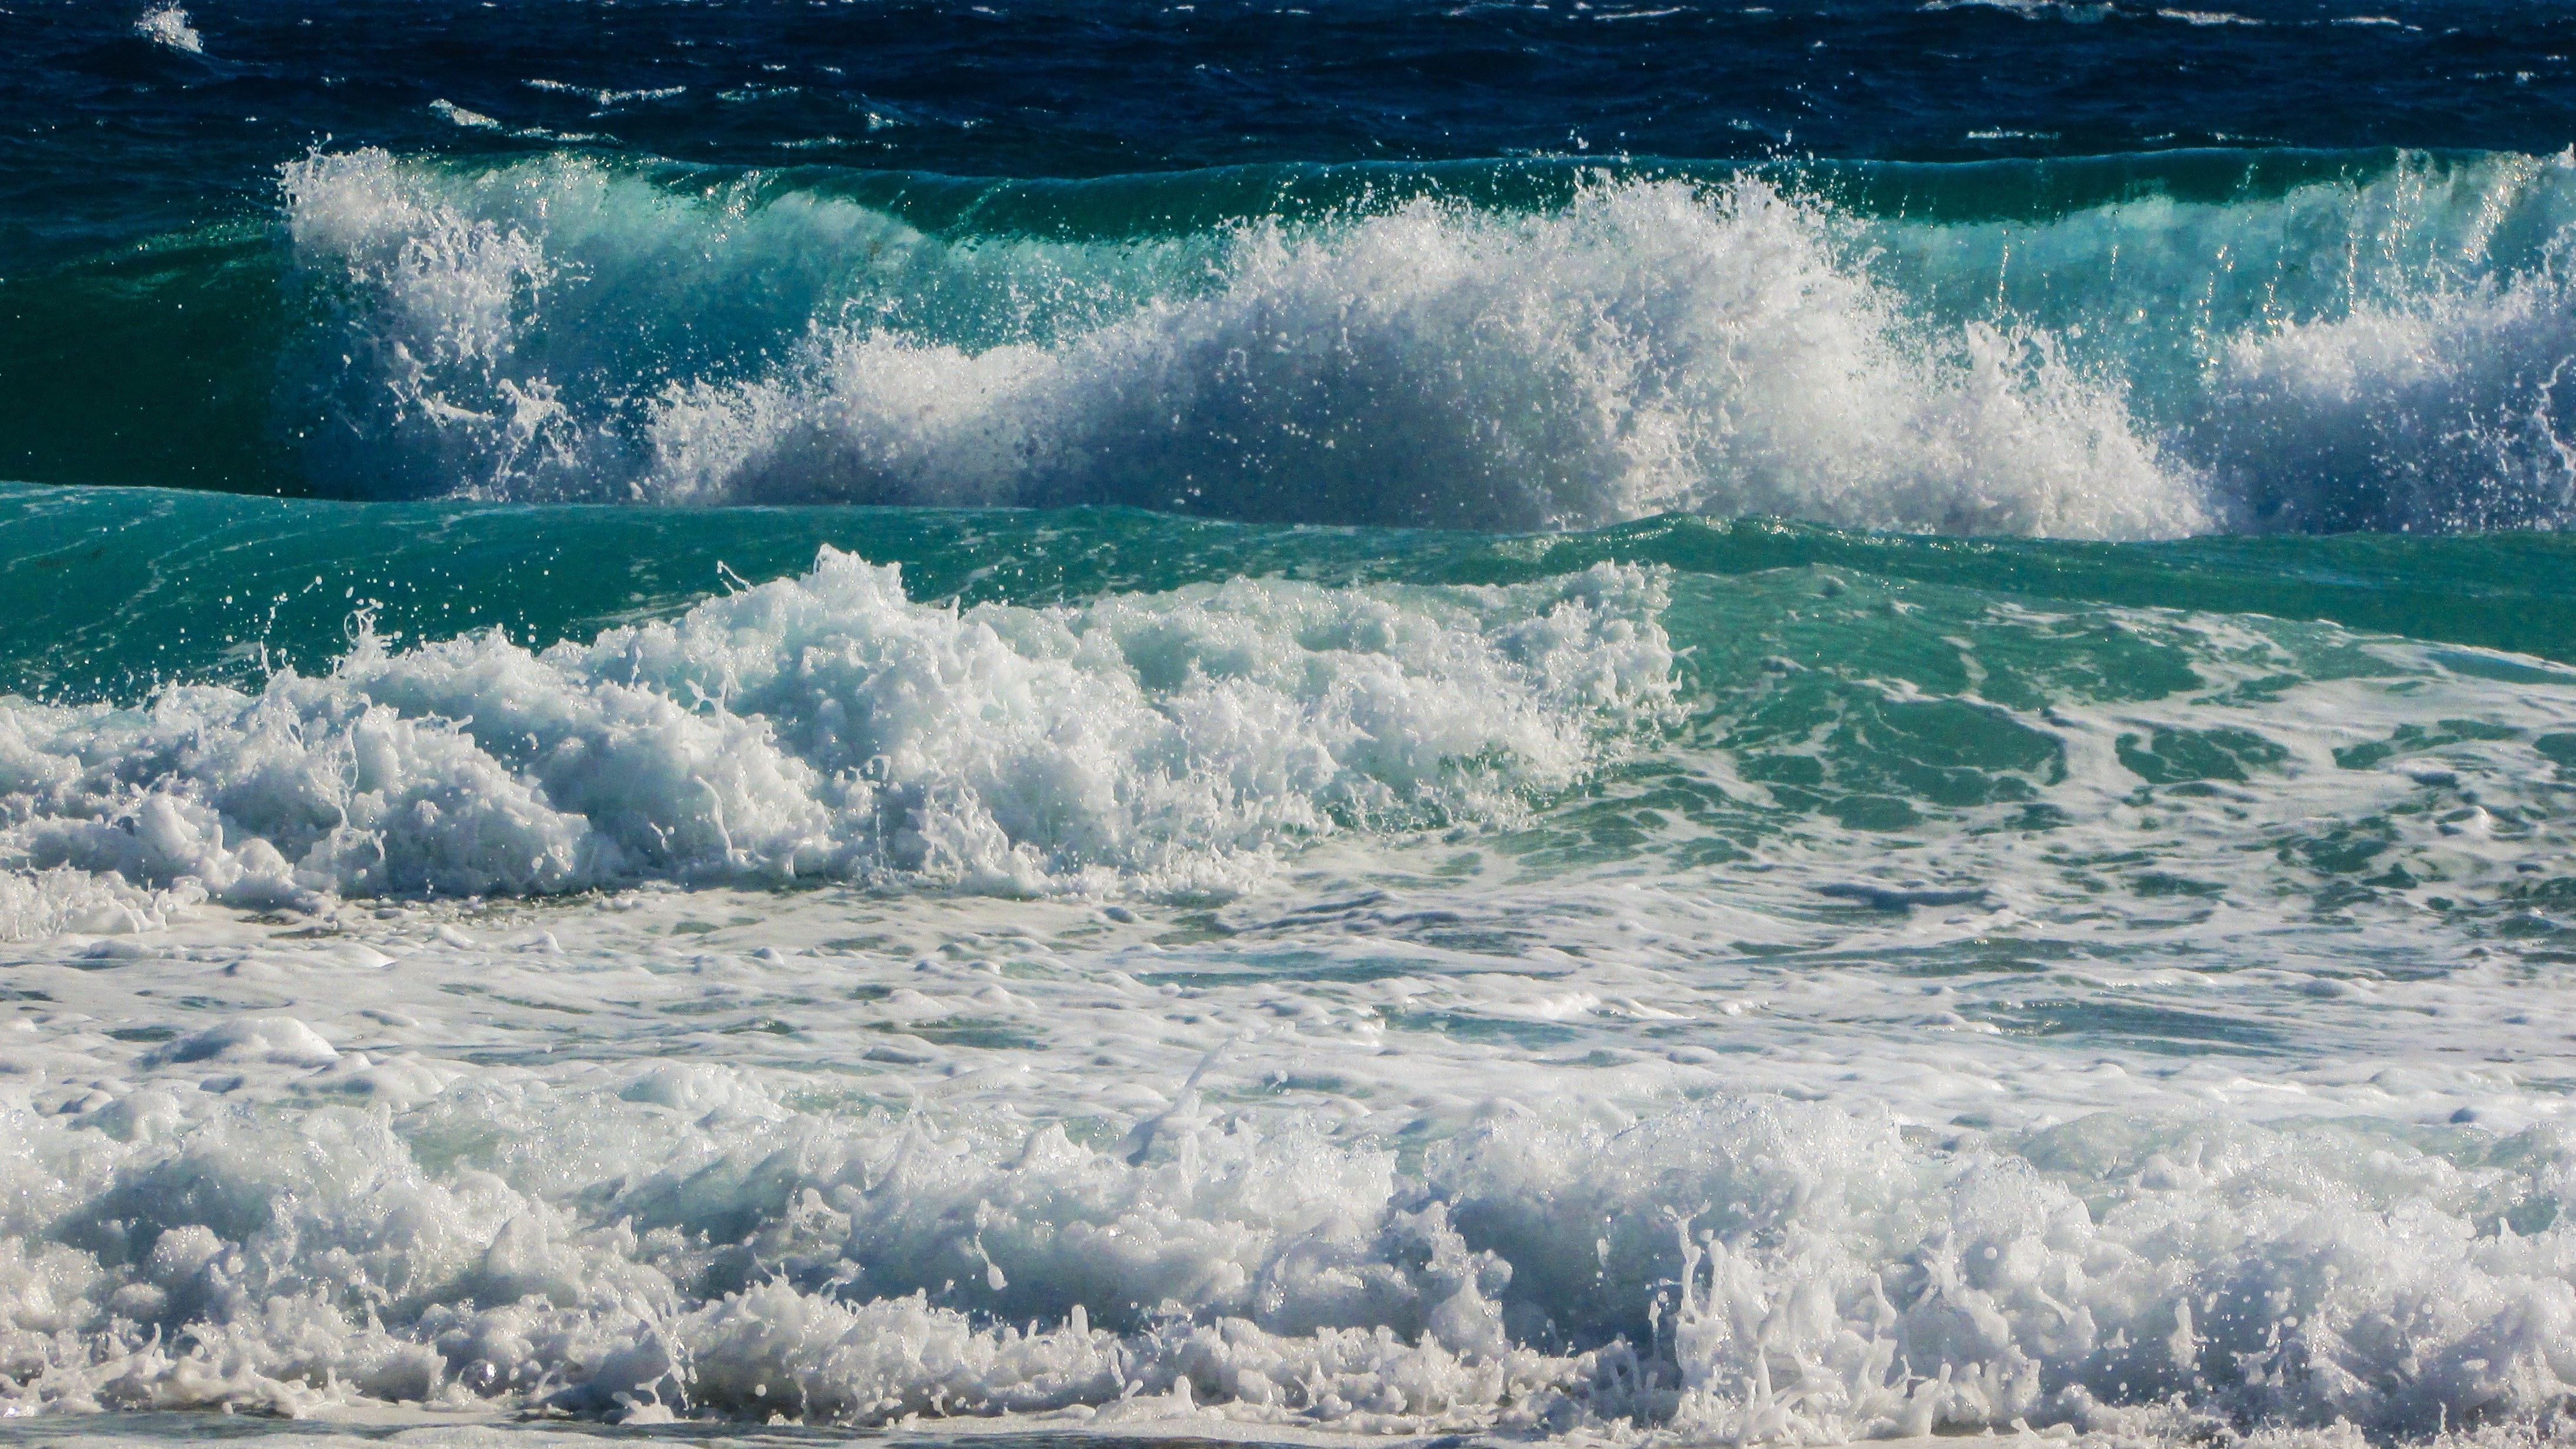
sea, coast, ocean, liquid, shore, wave, foam, splash, spray, rapid, energy, smashing, arctic ocean, geological phenomenon, wind wave